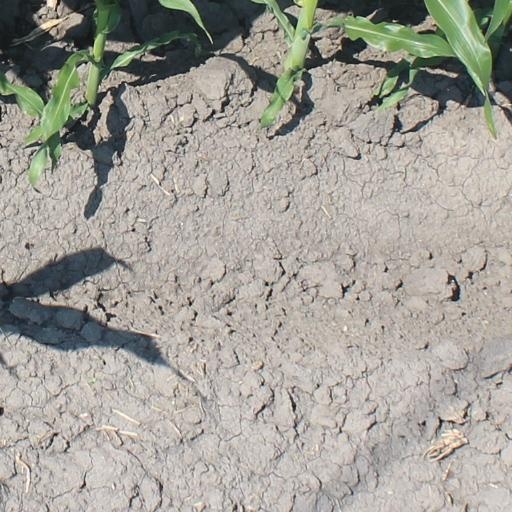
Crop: maize; corn